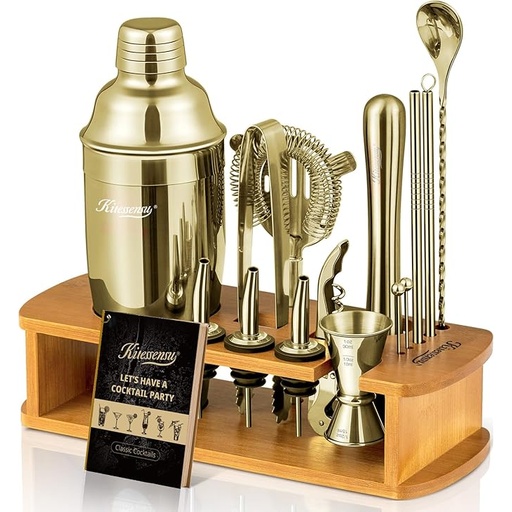
KITESSENSU Cocktail Shaker Set Bartender Kit with Stand | Bar Set Drink Mixer Set with All Essential Accessory Tools: Martini Shaker, Jigger, Strainer, Mixer Spoon, Muddler |Champagne Gold
About This Add Master Mixologist to Your Resume: Curated by KITESSENSU with the cocktail enthusiast in mind, this 15-piece cocktail shaker set has everything mixology kit you need to make cocktails, whether you’re a bartender looking for quality drink mixer set, or a home mixologist to get started creating and serving drinks from your own entertainment space Made to Last: Upgraded 18/8 stainless steel bartender kit cocktail set is your best bet, which is specially thickened (0.8 mm) to protect itself from rust for lifetime and remain shiny and new after years of shaking, and it can withstand lots of rough and tumble, even being dropped, without letting you down. and the bar mixing set is safe in the dishwasher Raise The Atmosphere: The bartenders will benefit from a stand, allowing you to keep your bar kit set organized and also on full display, and you will find the contrast between wood and stainless steel makes a wonderful statement on the kitchen counter, but this is not a case of style over substance. with the right cocktail tools, you can easily bring the cocktail bar experience into your home Top-Notch Gift: This cocktail mixing set is the best gift everyone at the party will be talking about, it comes in a stylish, package for that special gift opening experience, and included a recipe guide, giving a plenty of inspiration to get started, even if never made a cocktail before. A thoughtful gift for friends, family, colleagues, clients, and business partners that proves your good taste Bartender's Choice: Whether you want to celebrate or unwind, be stimulated or relaxed, remember or forget. For all the reasons why we shake and enjoy our cocktails, with kitessensu martini shaker set creating and serving cocktails is as much fun as drinking them. Your order will be backed by a full 30-day money-back guarantee, don’t hesitate to reach out to our customer support if there is any issue you have Overview Material : Stainless Steel, Wood Brand : KITESSENSU Color : Champagne Gold Cobbler - 15 Included Components : Martini Shaker, Jigger, Strainer, Mixer Spoon, Muddler Number of Pieces : 17
Brand: KITESSENSU
Category: Home & Garden > Kitchen & Dining > Barware > Cocktail & Barware Tool Sets